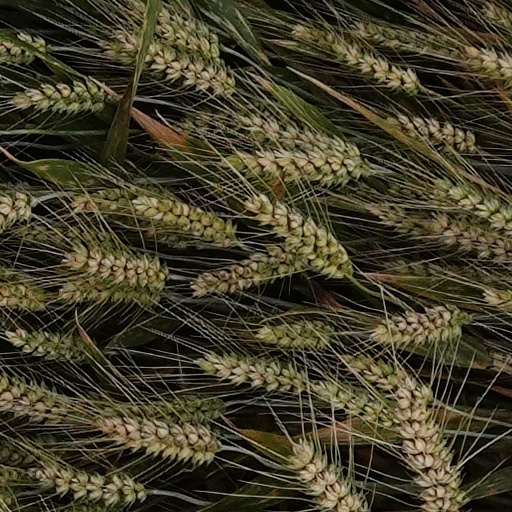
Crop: wheat